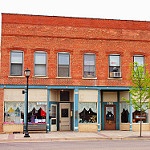
Label: buildings